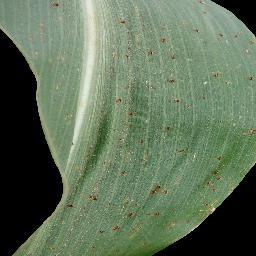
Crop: corn
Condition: (maize)_common_rust